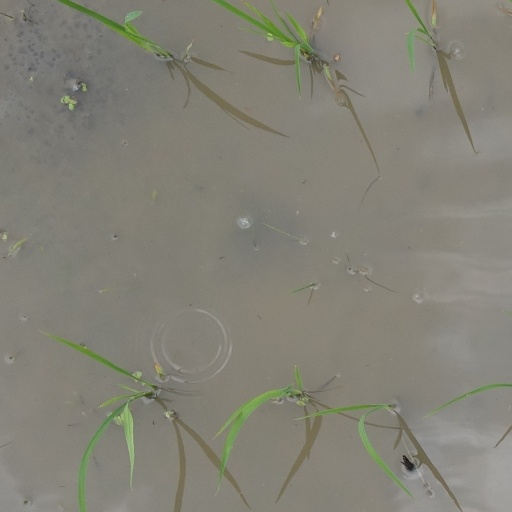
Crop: rice